W. K. Kellogg House

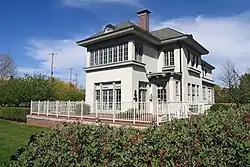

The W.K. Kellogg House, located at 1 Monroe Street in Battle Creek, Michigan, was built as a private house for Kellogg Company founder Will Keith Kellogg. It was listed on the National Register of Historic Places in 1985. In 1990, it was moved from its original location at 256 West Van Buren Street to its present location near the W.K. Kellogg Foundation headquarters.